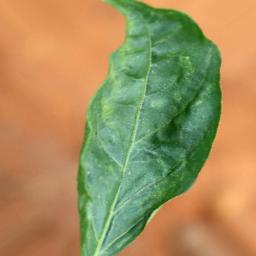
Label: mites_and_trips